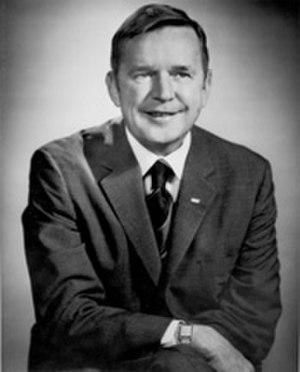
Depuis son admission à l'Union, le 16 novembre 1907, l'État américain de l'Oklahoma élit deux sénateurs, membres du Sénat fédéral.